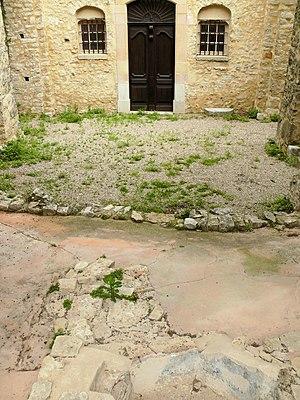
Église Notre-Dame-du-Brusc - Cuve baptismale sous le porche This building is classé au titre des Monuments Historiques. It is indexed in the Base Mérimée, a database of architectural heritage maintained by the French Ministry of Culture,
L'église Notre-Dame du Brusc est une église catholique située à Châteauneuf-Grasse dans le département français des Alpes-Maritimes. Le site a fait l'objet de fouilles archéologiques de 1958 à 1975. Ces fouilles ont permis de découvrir un cimetière paléochrétien et au-dessus les murs d'une église du VIᵉ siècle. Une cuve baptismale date de la même époque. Au XIᵉ siècle, une grande église romane à plan basilical a été édifiée. Détruite partiellement lors des guerres de Religion, elle a fait l'objet de restaurations successives pour lui donner son aspect actuel. L'église et les terrains au Sud sont classés depuis le 20 août 1986 au titre des monuments historiques.